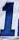
Number: 1